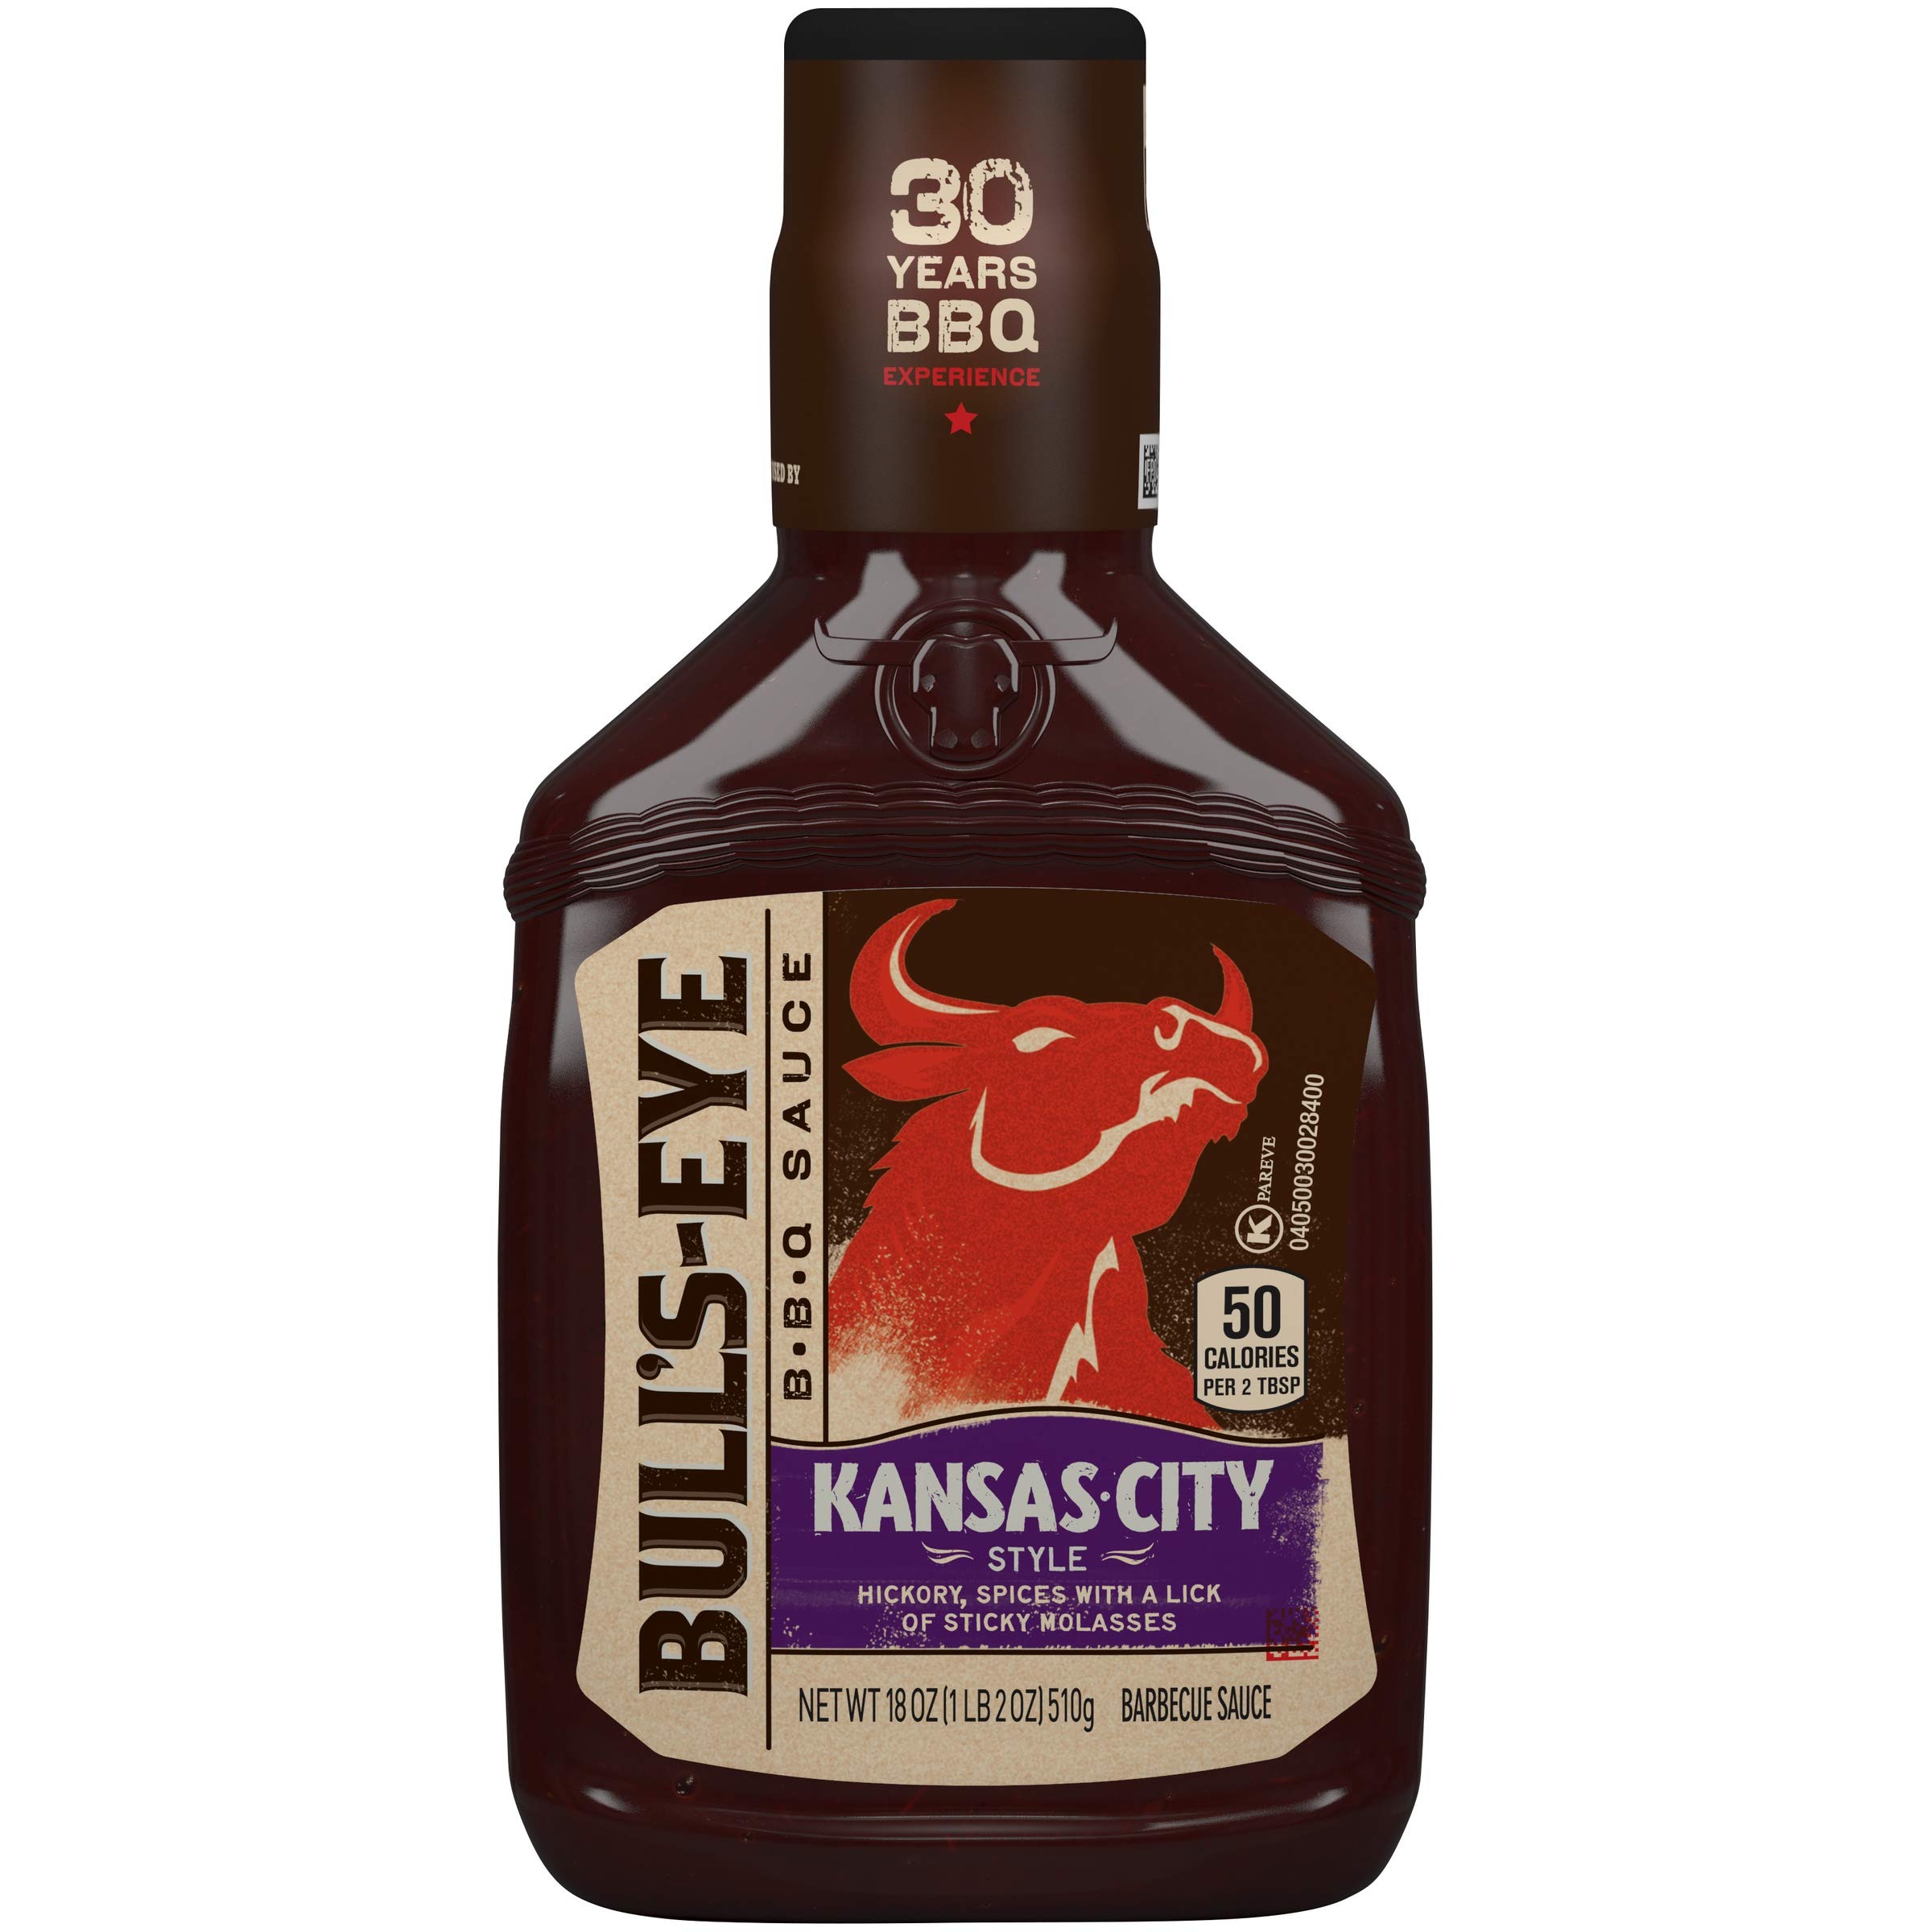
Item Name: Bull's-Eye Kansas City Style BBQ Sauce (18 oz Bottle)
Bullet Point 1: One 18 oz. bottle of Bull's Eye Kansas City Style Barbecue Sauce
Bullet Point 2: Bull's Eye Kansas City Style Barbecue Sauce is made with flavorful ingredients
Bullet Point 3: Kansas City BBQ sauce sauce has a smoky, sweet flavor
Bullet Point 4: BBQ sauce has a rich, thick texture for easy spreading and dipping
Bullet Point 5: Contains 50 calories per serving
Value: 18.0
Unit: Ounce

Price: 8.5